Store Dyrehave

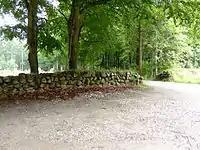
Stone wall on Overdrevsvej

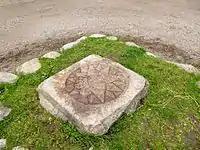
The King's Stone

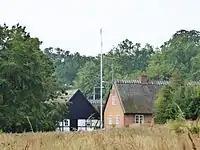
Hingsterhus

Although par force hunting was discontinued in 1777 by prohibition, the road system and numbered stone posts remain fully intact. "Kongestenen" (The King's Stone), a stone featuring Christian V's monogram and a compass rose, is located at "Stjernen" (The Star), an 8-way junction in the centre of the forest. The eight radial roads intersect a series of smaller paths called "Etkorset" (The One-Cross), "Tokorset" (The Two-Cross), "Trekorset" (The Three-Cross), etc.